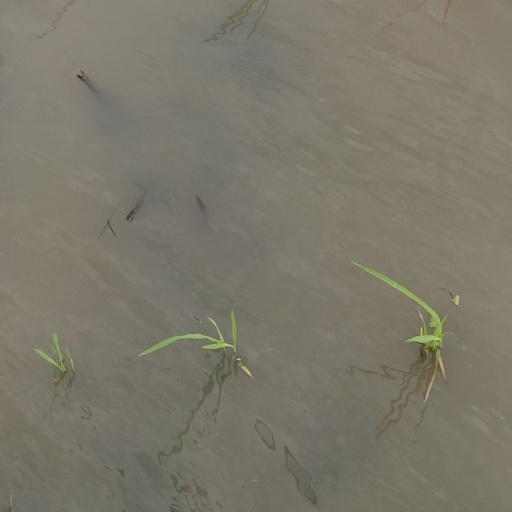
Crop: rice